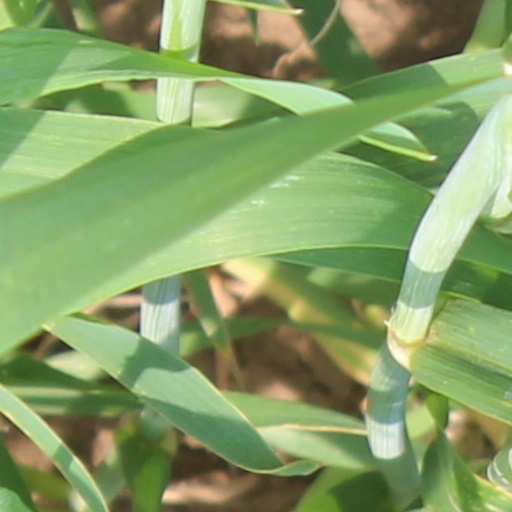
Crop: wheat